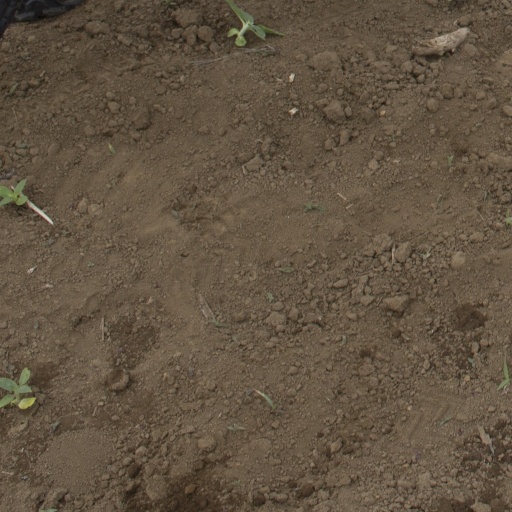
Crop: Jerusalem artichoke